Nicolas Bourbaki

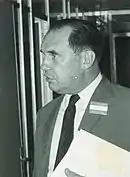
Jean Dieudonné, founding member

The Séminaire Bourbaki has been held regularly since 1948, and lectures are presented by non-members and members of the collective. As of the Séminaire Bourbaki has run to over a thousand recorded lectures in its written incarnation, denoted chronologically by simple numbers. At the time of a June 1999 lecture given by Jean-Pierre Serre on the topic of Lie groups, the total lectures given in the series numbered 864, corresponding to roughly 10,000 pages of printed material.